Stilts (architecture)

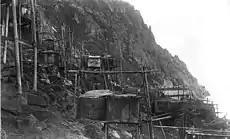
Stilt Houses on King Island

Stilts are poles, posts or pillars used to allow a structure or building to stand at a distance above the ground or water. In flood plains, and on beaches or unstable ground, buildings are often constructed on stilts to protect them from damage by water, waves or shifting soil or sand. As these issues were commonly faced by many societies around the world, stilts have become synonymous with various places and cultures, particularly in South East Asia and Venice.